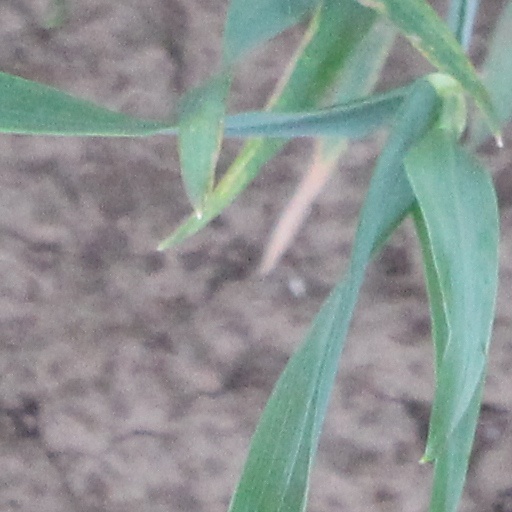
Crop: wheat